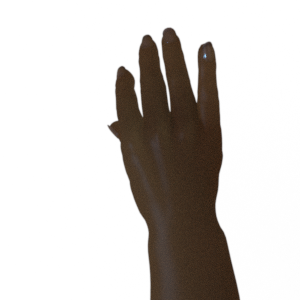
Label: paper